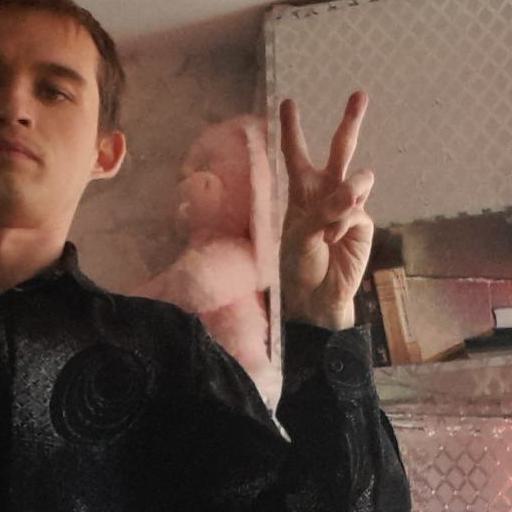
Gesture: peace